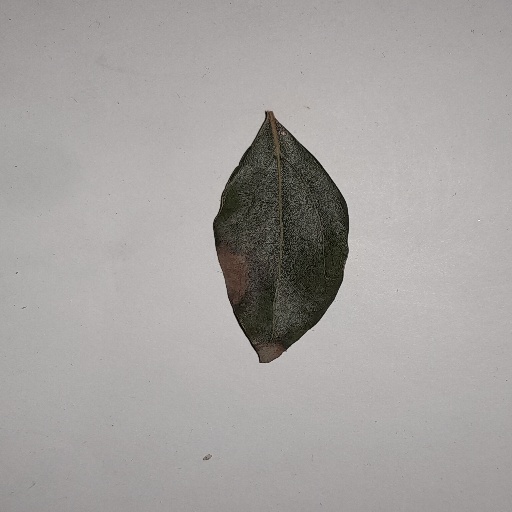
Species: Camphor
Leaf condition: Bacterial Spot